U. V. Swaminatha Iyer

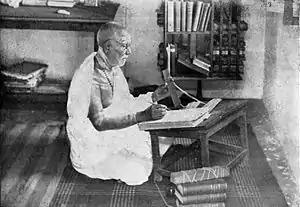
Iyer studying palm leaf manuscripts

When Iyer read the opening verses of Chintamani, he found the stanzas praised a god, as was customary, but intriguingly did not mention any specific deity. The text also contained Nachinarkiniyar's commentary. To interpret the epic accurately, Iyer realized he needed a deeper understanding of Jain traditions. He sought the guidance of Chandranatha Chettiar and other Tamil Jains and studied the epic with them regularly. He also encountered discrepancies between two existing copies of the text. Determined to resolve these inconsistencies, he searched for palm-leaf manuscripts across Tamil Nadu and meticulously compared them.